Yoga mat

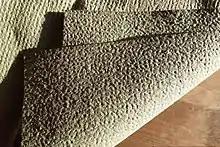
Old yoga mat from the 1980s made of carpet underlay

With yoga's introduction in the West, many practitioners used towels or cotton mats on wooden floors. Feet tended to skid on these surfaces, requiring strength just to stand still in a pose like Trikonasana.